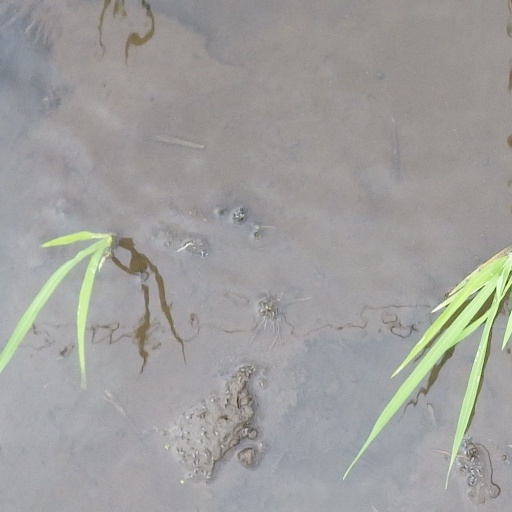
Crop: rice